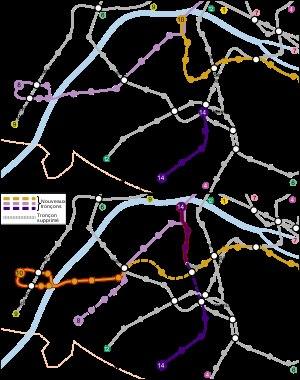
Cette page concerne les événements qui se sont déroulés un 27 juillet dans les chemins de fer.
La Motte-Picquet - Grenelle est une station des lignes 6, 8 et 10 du métro de Paris, située dans le 15ᵉ arrondissement de Paris.
La ligne 13 du métro de Paris est l'une des seize lignes du réseau métropolitain de Paris. Elle est issue de la fusion entre l'ancienne ligne B du réseau Nord-Sud, devenue la ligne 13, et l'ancienne ligne 14 de la CMP, deux compagnies préexistant à la RATP. La jonction entre les deux anciennes lignes est opérationnelle depuis 1976, formant ainsi une grande transversale nord-sud.
La ligne 10 du métro de Paris est une des seize lignes du réseau métropolitain de Paris. Son parcours traverse d'est en ouest les quartiers situés sur la rive gauche de la Seine dans la moitié sud de Paris, ainsi que le quartier d'Auteuil et la ville de Boulogne-Billancourt, reliant les stations Gare d'Austerlitz à Boulogne - Pont de Saint-Cloud.
Chronologie des chemins de fer
Cette page concerne les événements qui se sont déroulés un 29 juillet dans les chemins de fer.
Duroc est une station des lignes 10 et 13 du métro de Paris, située à la limite des 6ᵉ, 7ᵉ et 15ᵉarrondissements de Paris.
L'histoire du métro de Paris débute au milieu du XIXᵉ siècle, avec l'objectif de desservir, par un chemin de fer urbain, une ville de plus en plus paralysée par ses transports de surface. Se succèdent ensuite durant un demi-siècle des projets plus ou moins farfelus, sur fond de conflit entre l'État et la Ville de Paris : le premier souhaite l'interconnexion des gares terminales via un réseau à grand gabarit, tandis que la seconde, farouchement opposée aux grandes compagnies ferroviaires, veut construire un réseau d'intérêt local et à gabarit réduit, strictement limité à Paris intra-muros. L'imminence de l'exposition universelle de 1900 entraîne finalement en 1895 la décision de mettre en œuvre un réseau souterrain, électrique et à gabarit réduit, ce qui marque la victoire de la Ville.